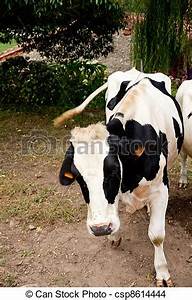
Label: mucca